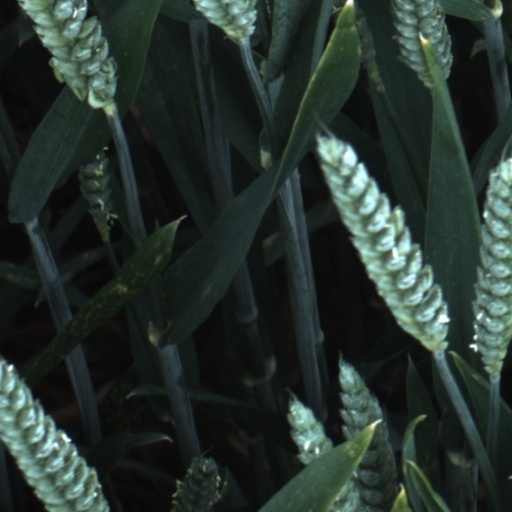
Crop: wheat